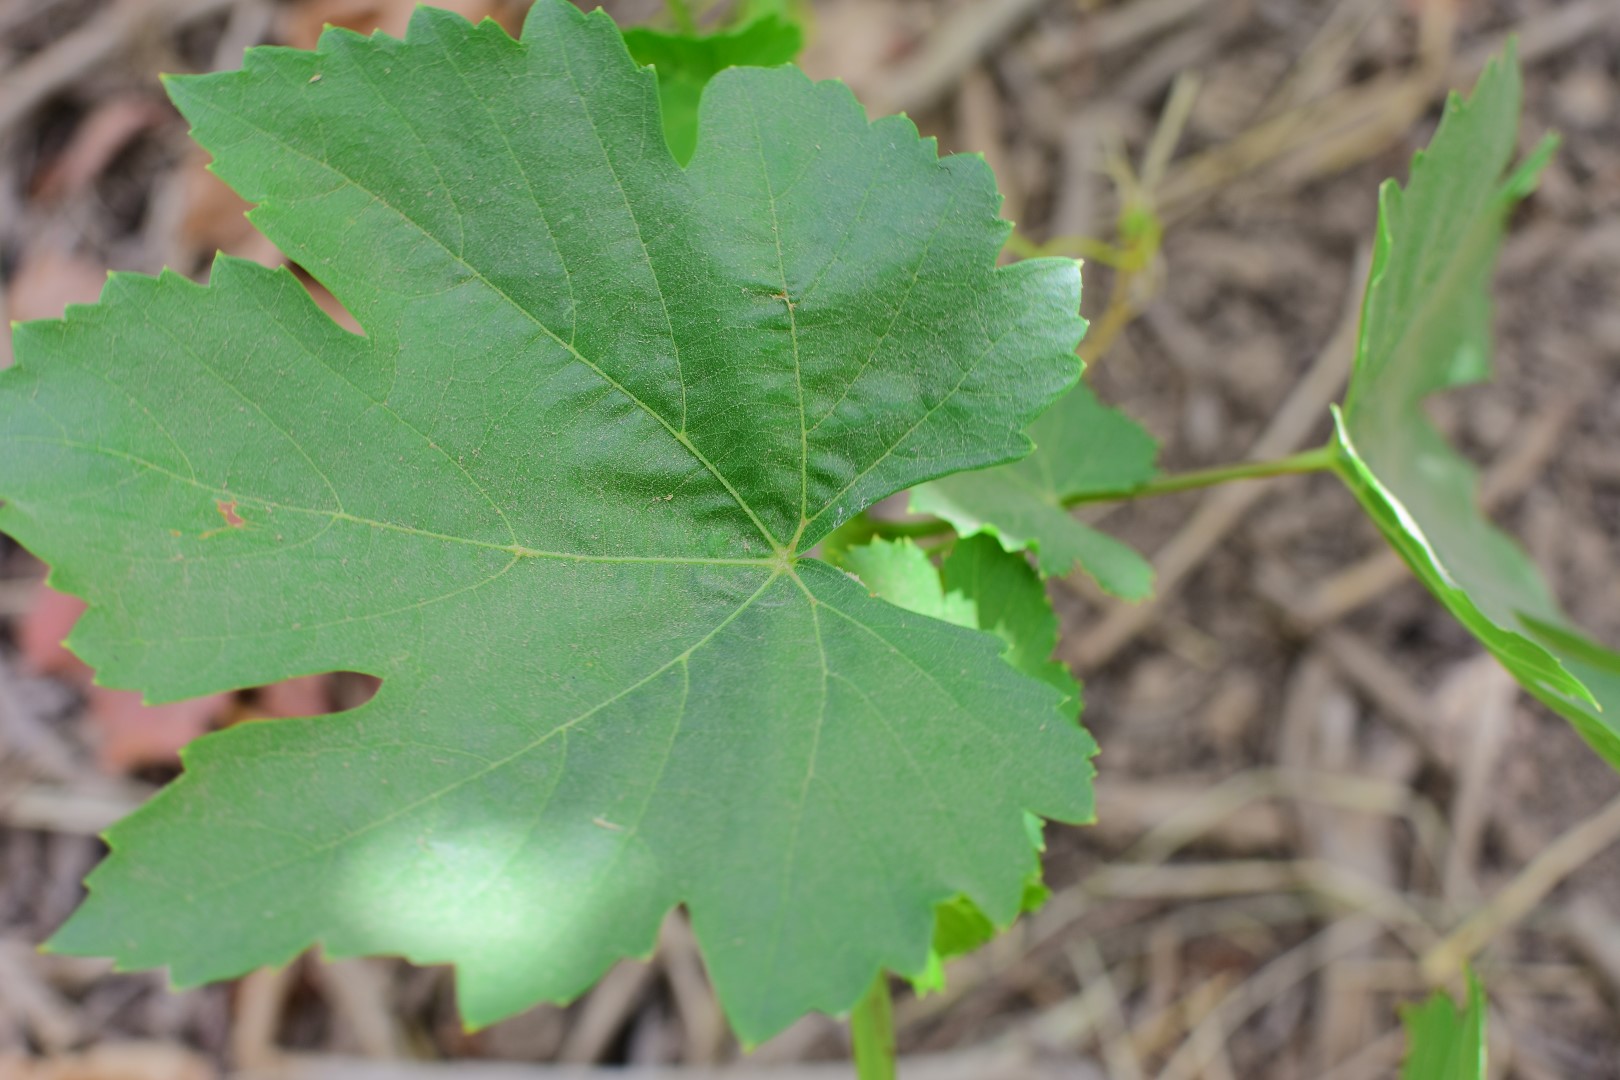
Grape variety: Thompson Seedless